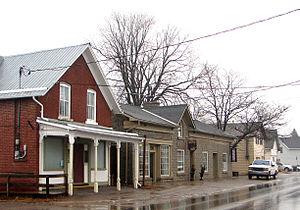
Odessa est une communauté du canton de Loyalist, comté de Lennox et Addington de la province d'Ontario, Canada.